Negev Bedouin

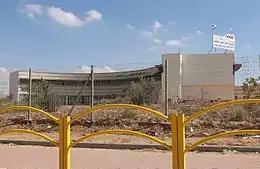
Umm Batin high school in the Negev

Today, several unrecognized villages are in the process of recognition. They have been incorporated into the Abu Basma Regional Council created for the purpose of dealing with specific problems of the Bedouin. So far they remain without water, electricity and garbage services, although there is a certain improvement: for example, in al-Sayyid two new schools were built and a medical clinic has been opened since its recognition in 2004. Development has been hampered by urban planning difficulties and land ownership problems. Due to the lack of municipal waste services and trash pickup, backyard burning has been adopted on a large scale, impacting badly on public health and the environment.